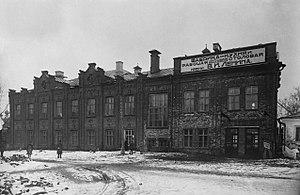
Ivanovo est une ville de Russie et la capitale administrative de l'oblast d'Ivanovo. Elle est située à 250 km au nord-est de Moscou. Sa population s'élevait à 404 598 habitants en 2020.